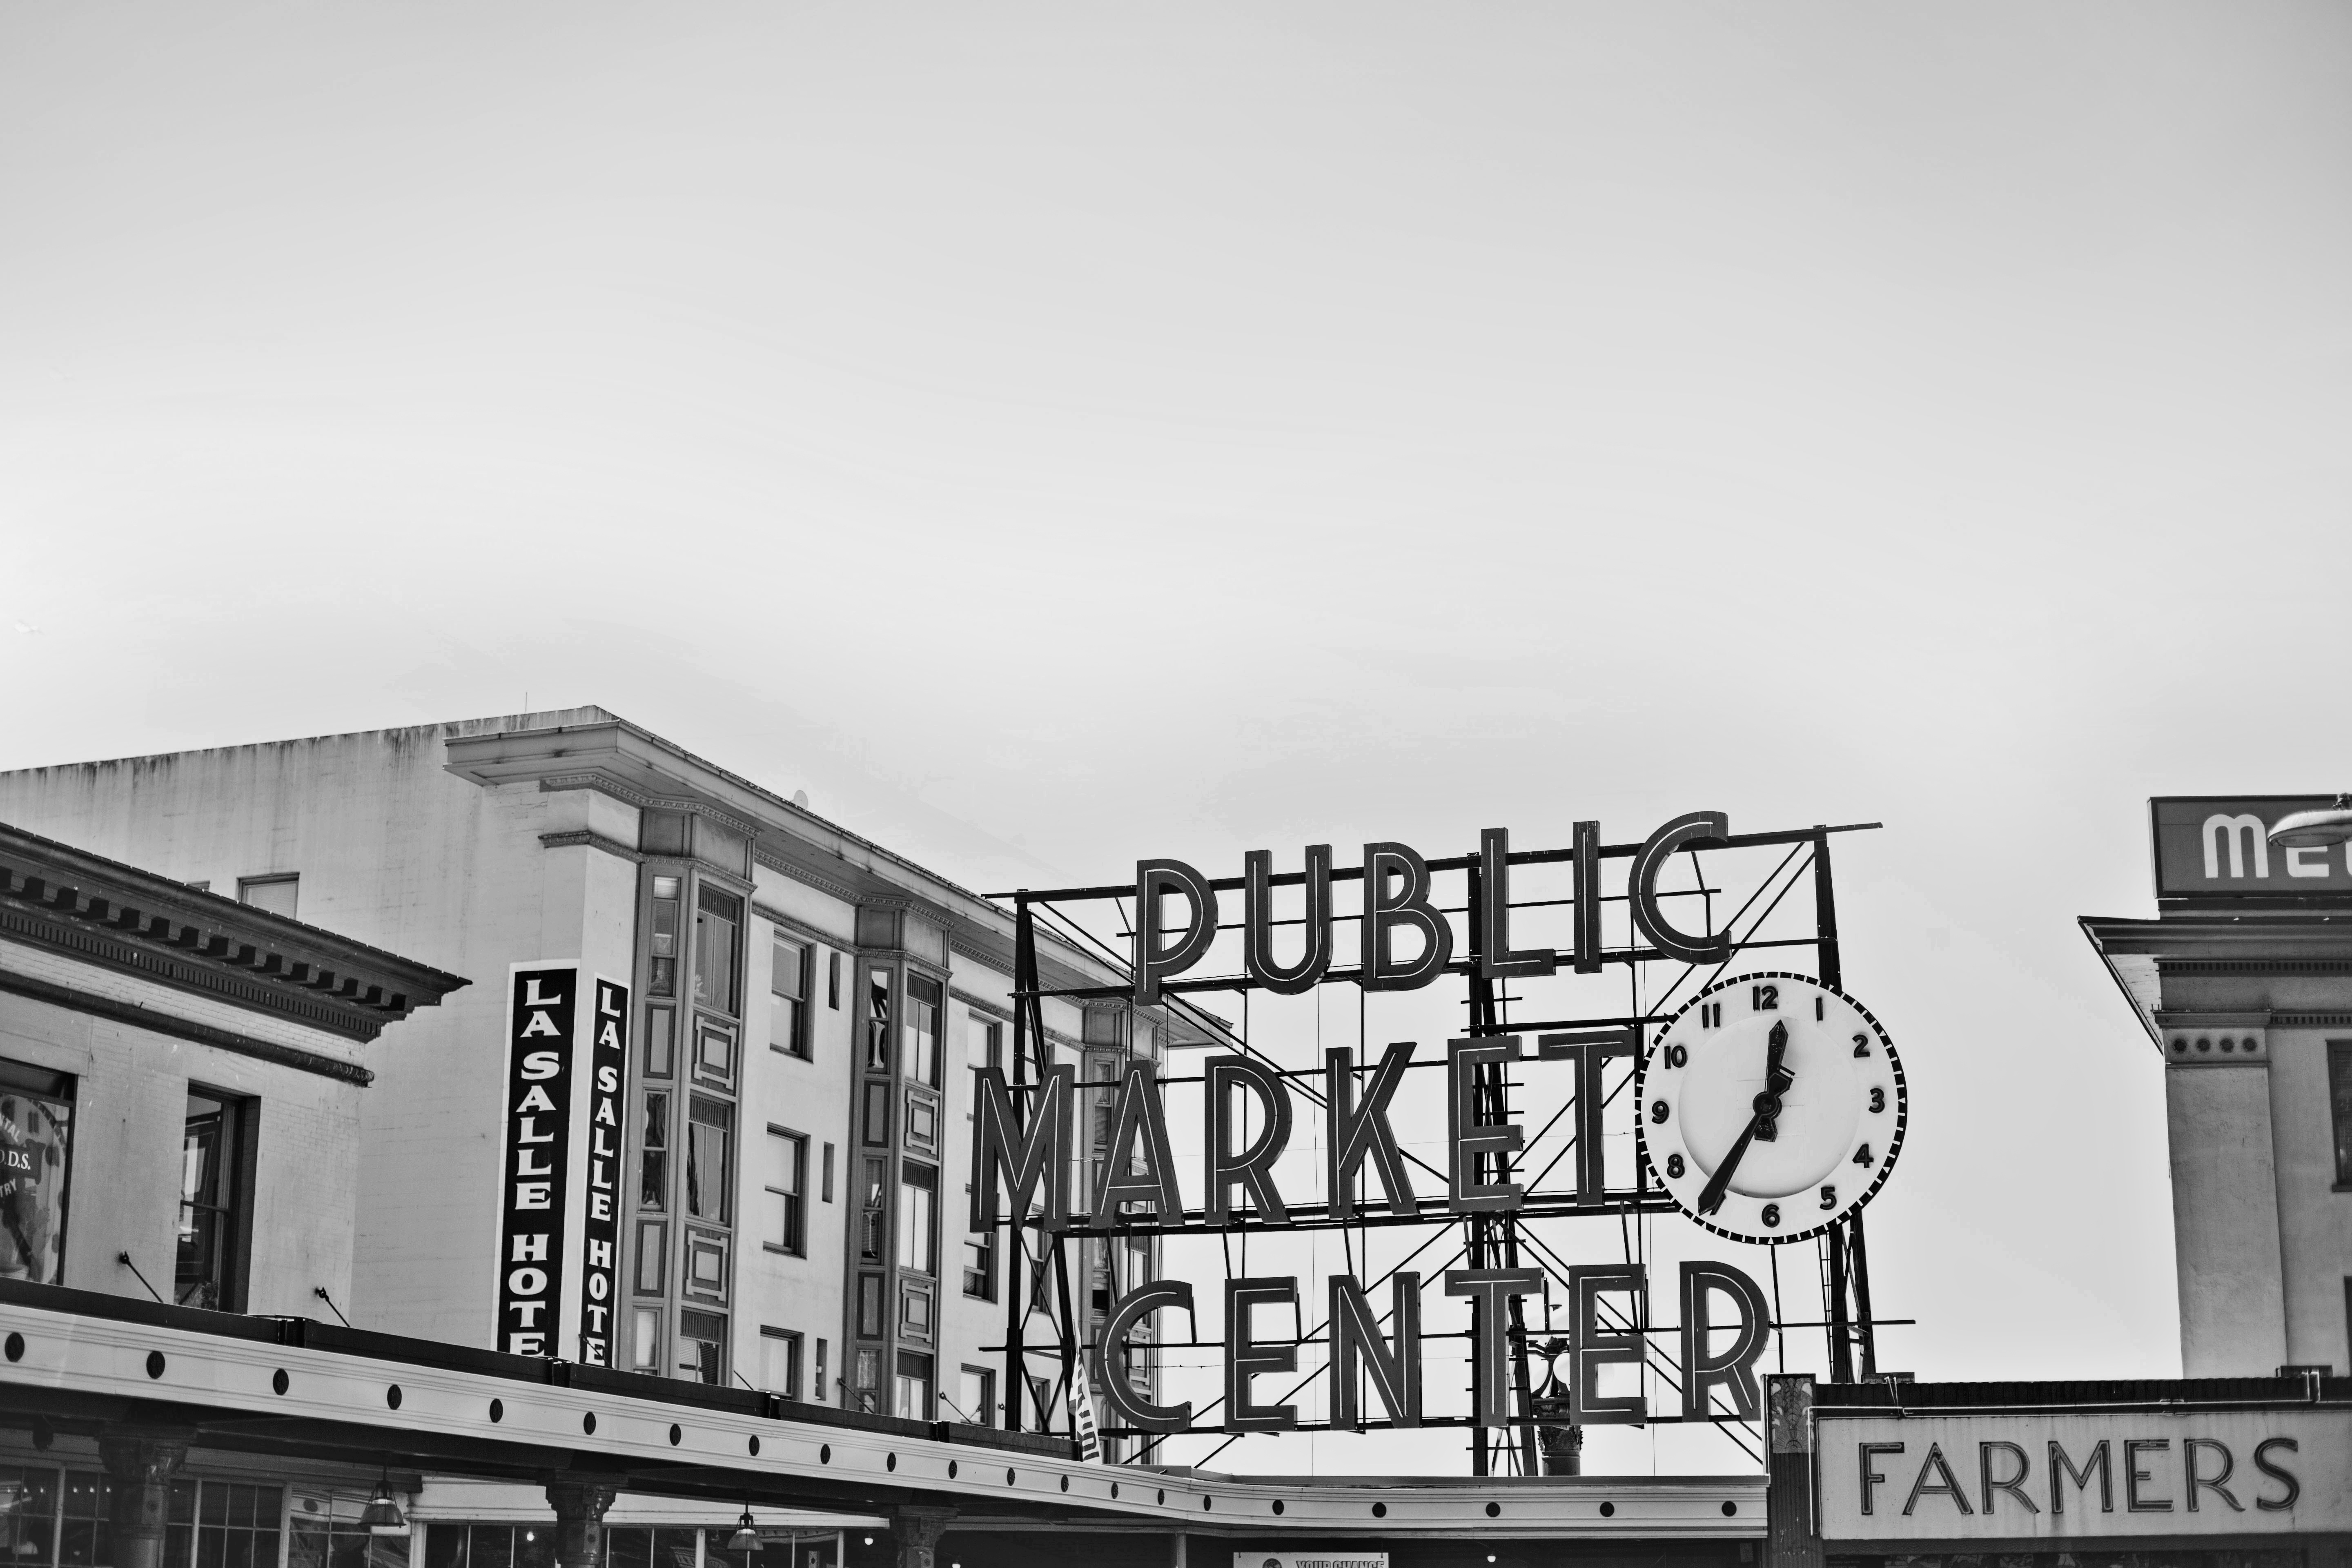
landscape, black and white, people, skyline, street, clock, travel, sign, usa, america, seafood, bay, landmark, market, marketplace, monochrome, fish, tourism, signage, neon, washington, seattle, public market, northwest, starbucks, place, pacific northwest, vegetables, public, fruits, sound, famous, salmon, shape, restaurants, destination, metropolis, puget, pike, crowds, pikes peak, monochrome photography, elliot